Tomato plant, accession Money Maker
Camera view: bottom (45 deg); turntable rotation: 300 degrees
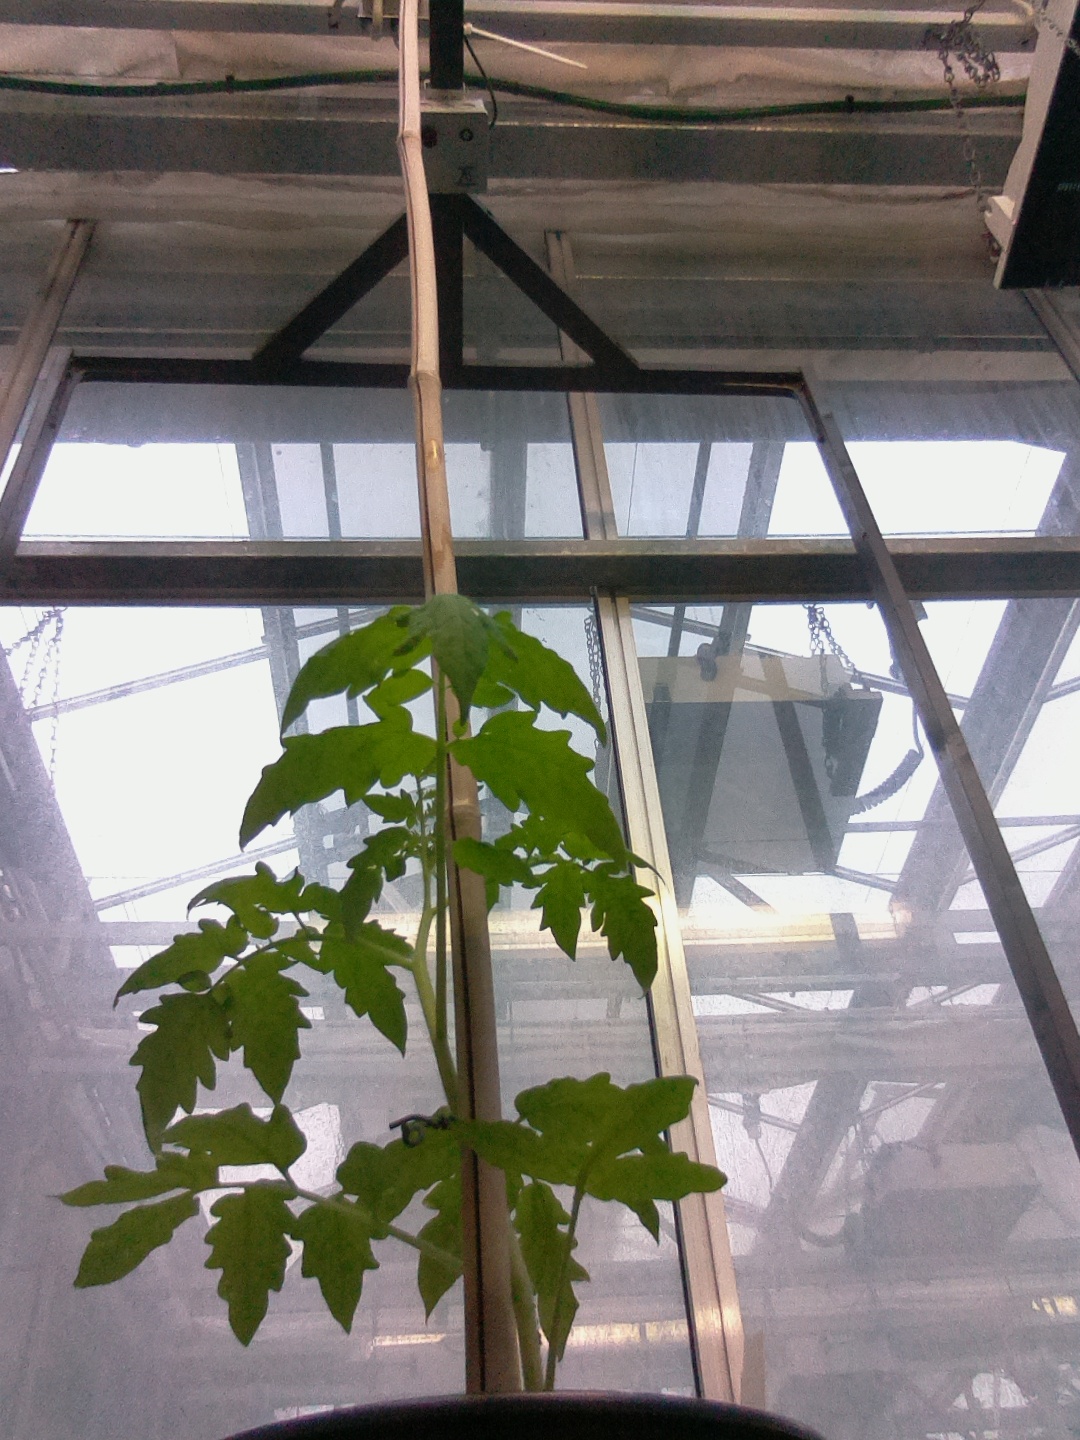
BBCH growth stage 13: 6 of true leaves visible